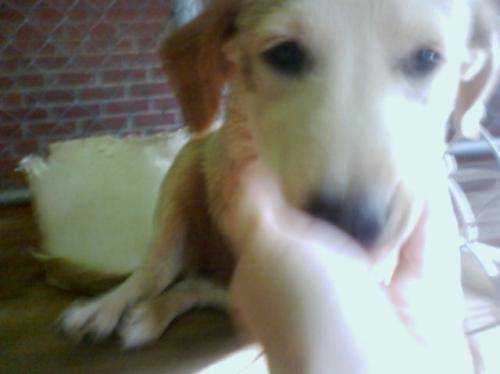
Label: dog